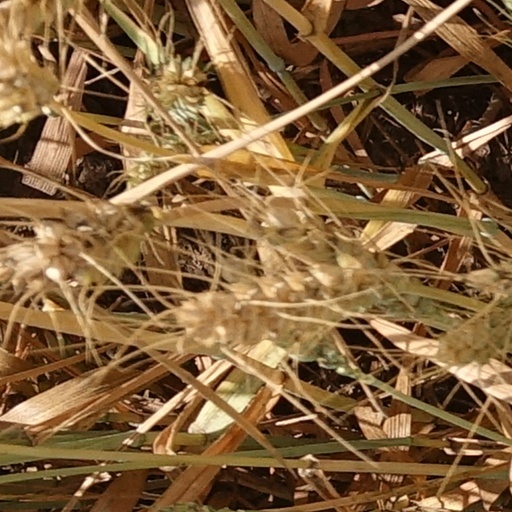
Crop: wheat